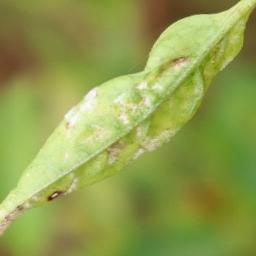
Label: powdery mildew